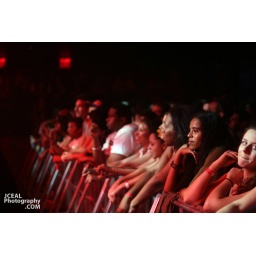
Mos de Talib Kweli rock the house @ Nokia theatre in times square Manhattan